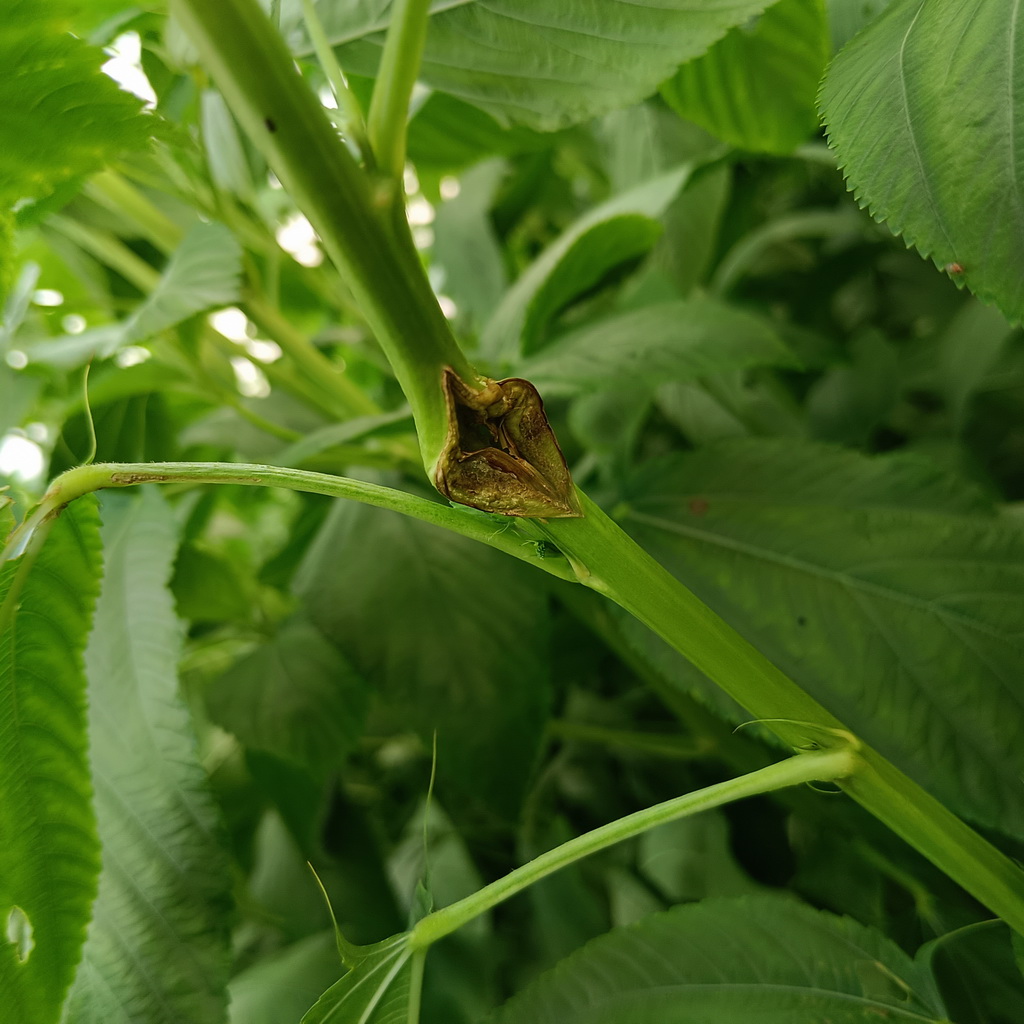
Label: Stem Soft Rot